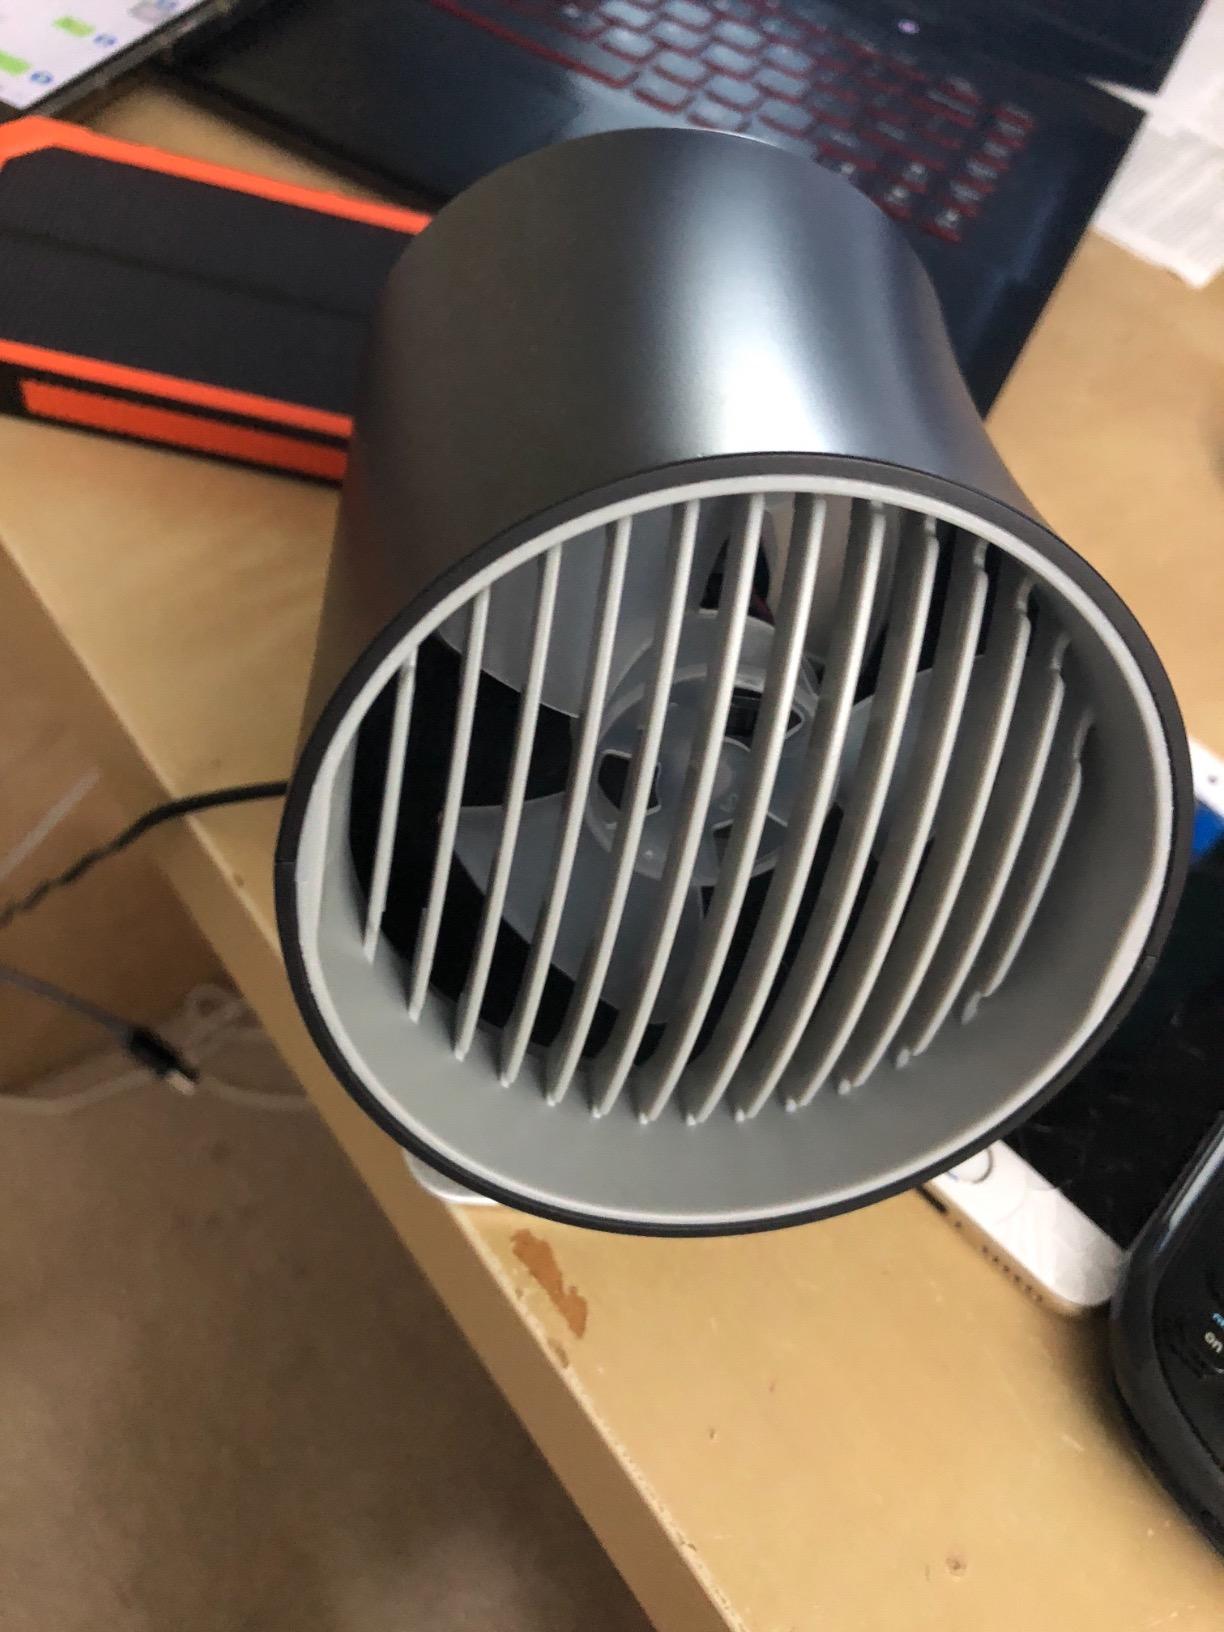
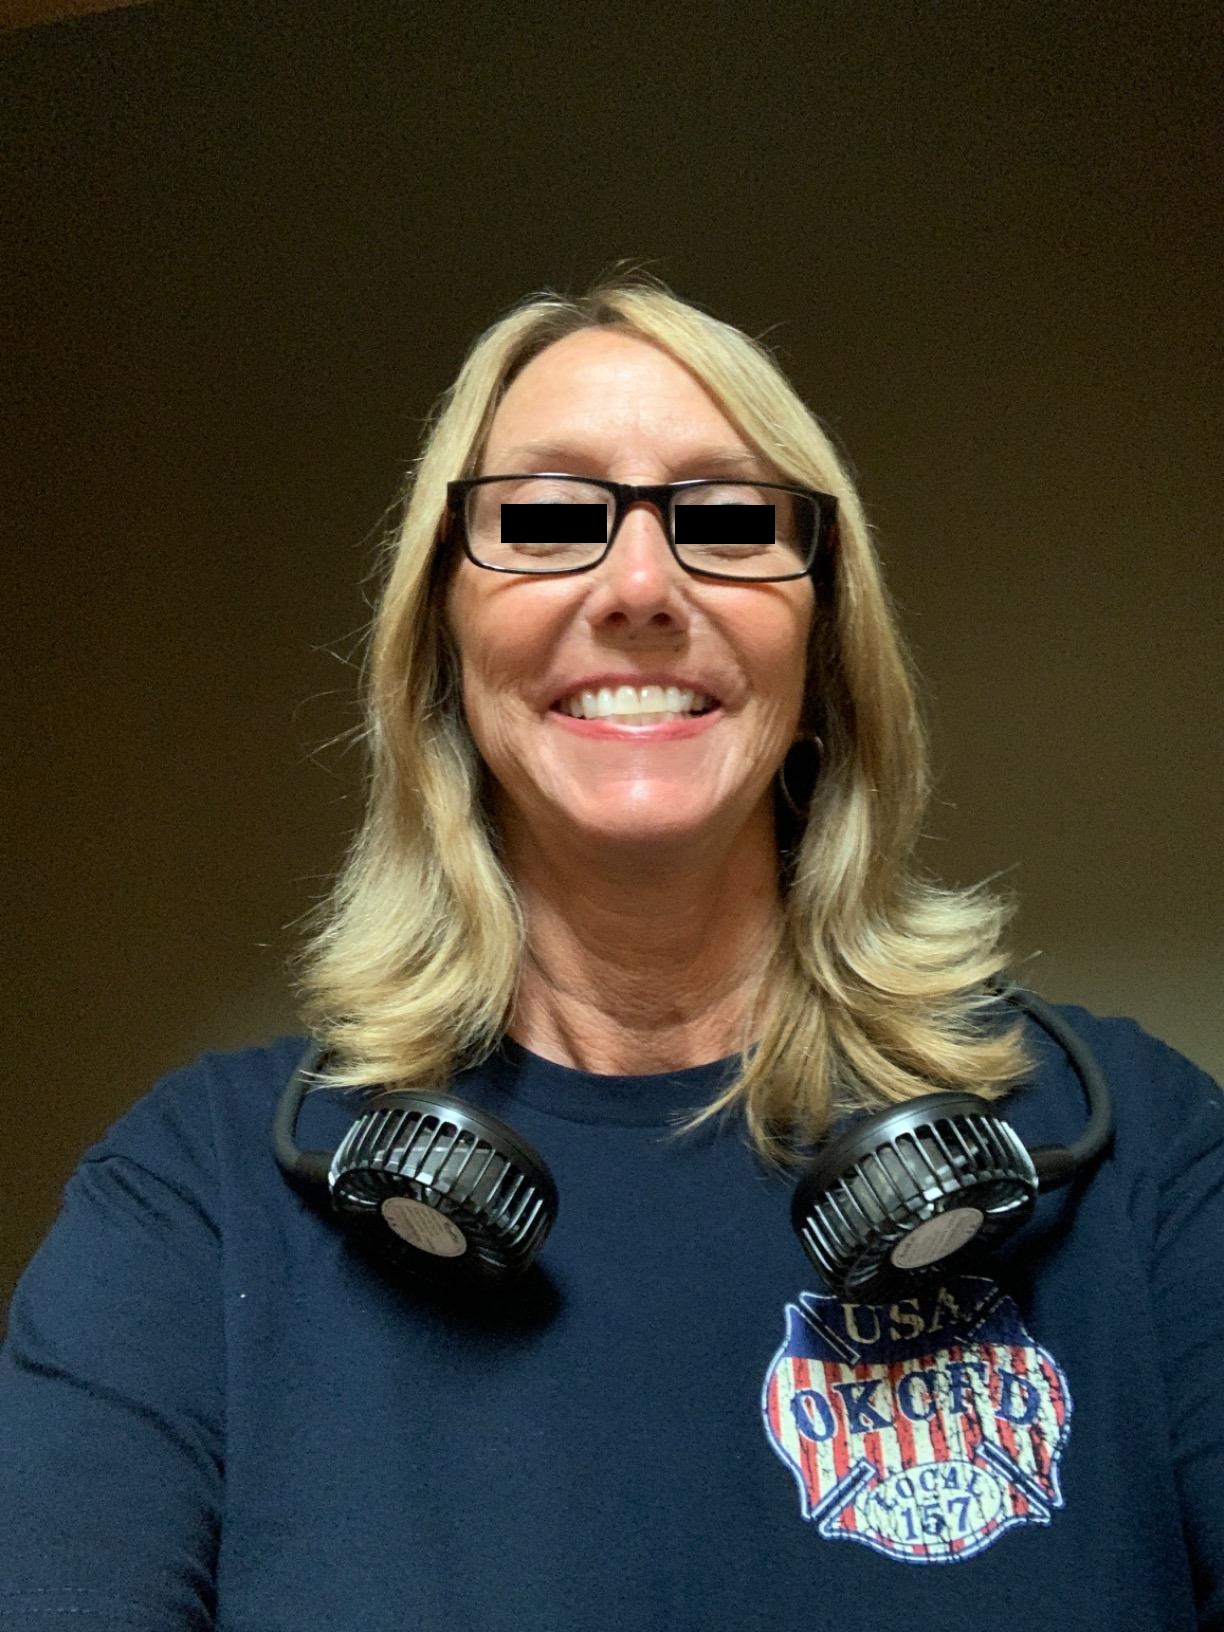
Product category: fan
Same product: no